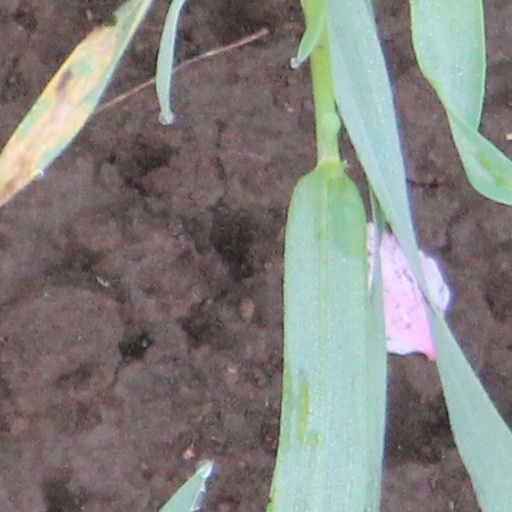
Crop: wheat